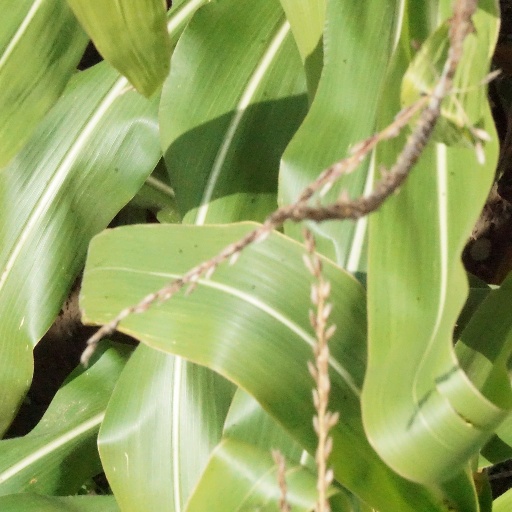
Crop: maize; corn